Tyler Gaffalione

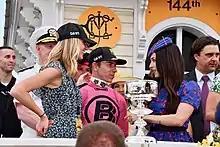
Tyler Gaffalione at the trophy presentation for the 2019 Preakness Stakes

Tyler Gaffalione (born September 12, 1994, in Davie, Florida) is an American jockey who, since being voted the Eclipse Award for the 2015 U.S. Champion Apprentice Jockey, has become one of racing's rising stars having won more than 200 races every year in his first three full seasons. He won the 2019 Preakness Stakes aboard War of Will.